100 mm anti-tank gun T-12

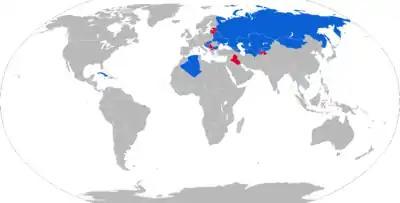
Map of T-12 operators in blue with former operators in red

During the War in Donbas (2014–2022), the Ukrainian army had 500 anti tank guns of the types T-12, MT-12 and MT-12R. Reports about the gun often do not properly discern T-12 from MT-12. During the war in Donbas, the use of the MT-12 was documented on many pictures. The use of the T-12 is less certain.